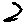
Label: 2